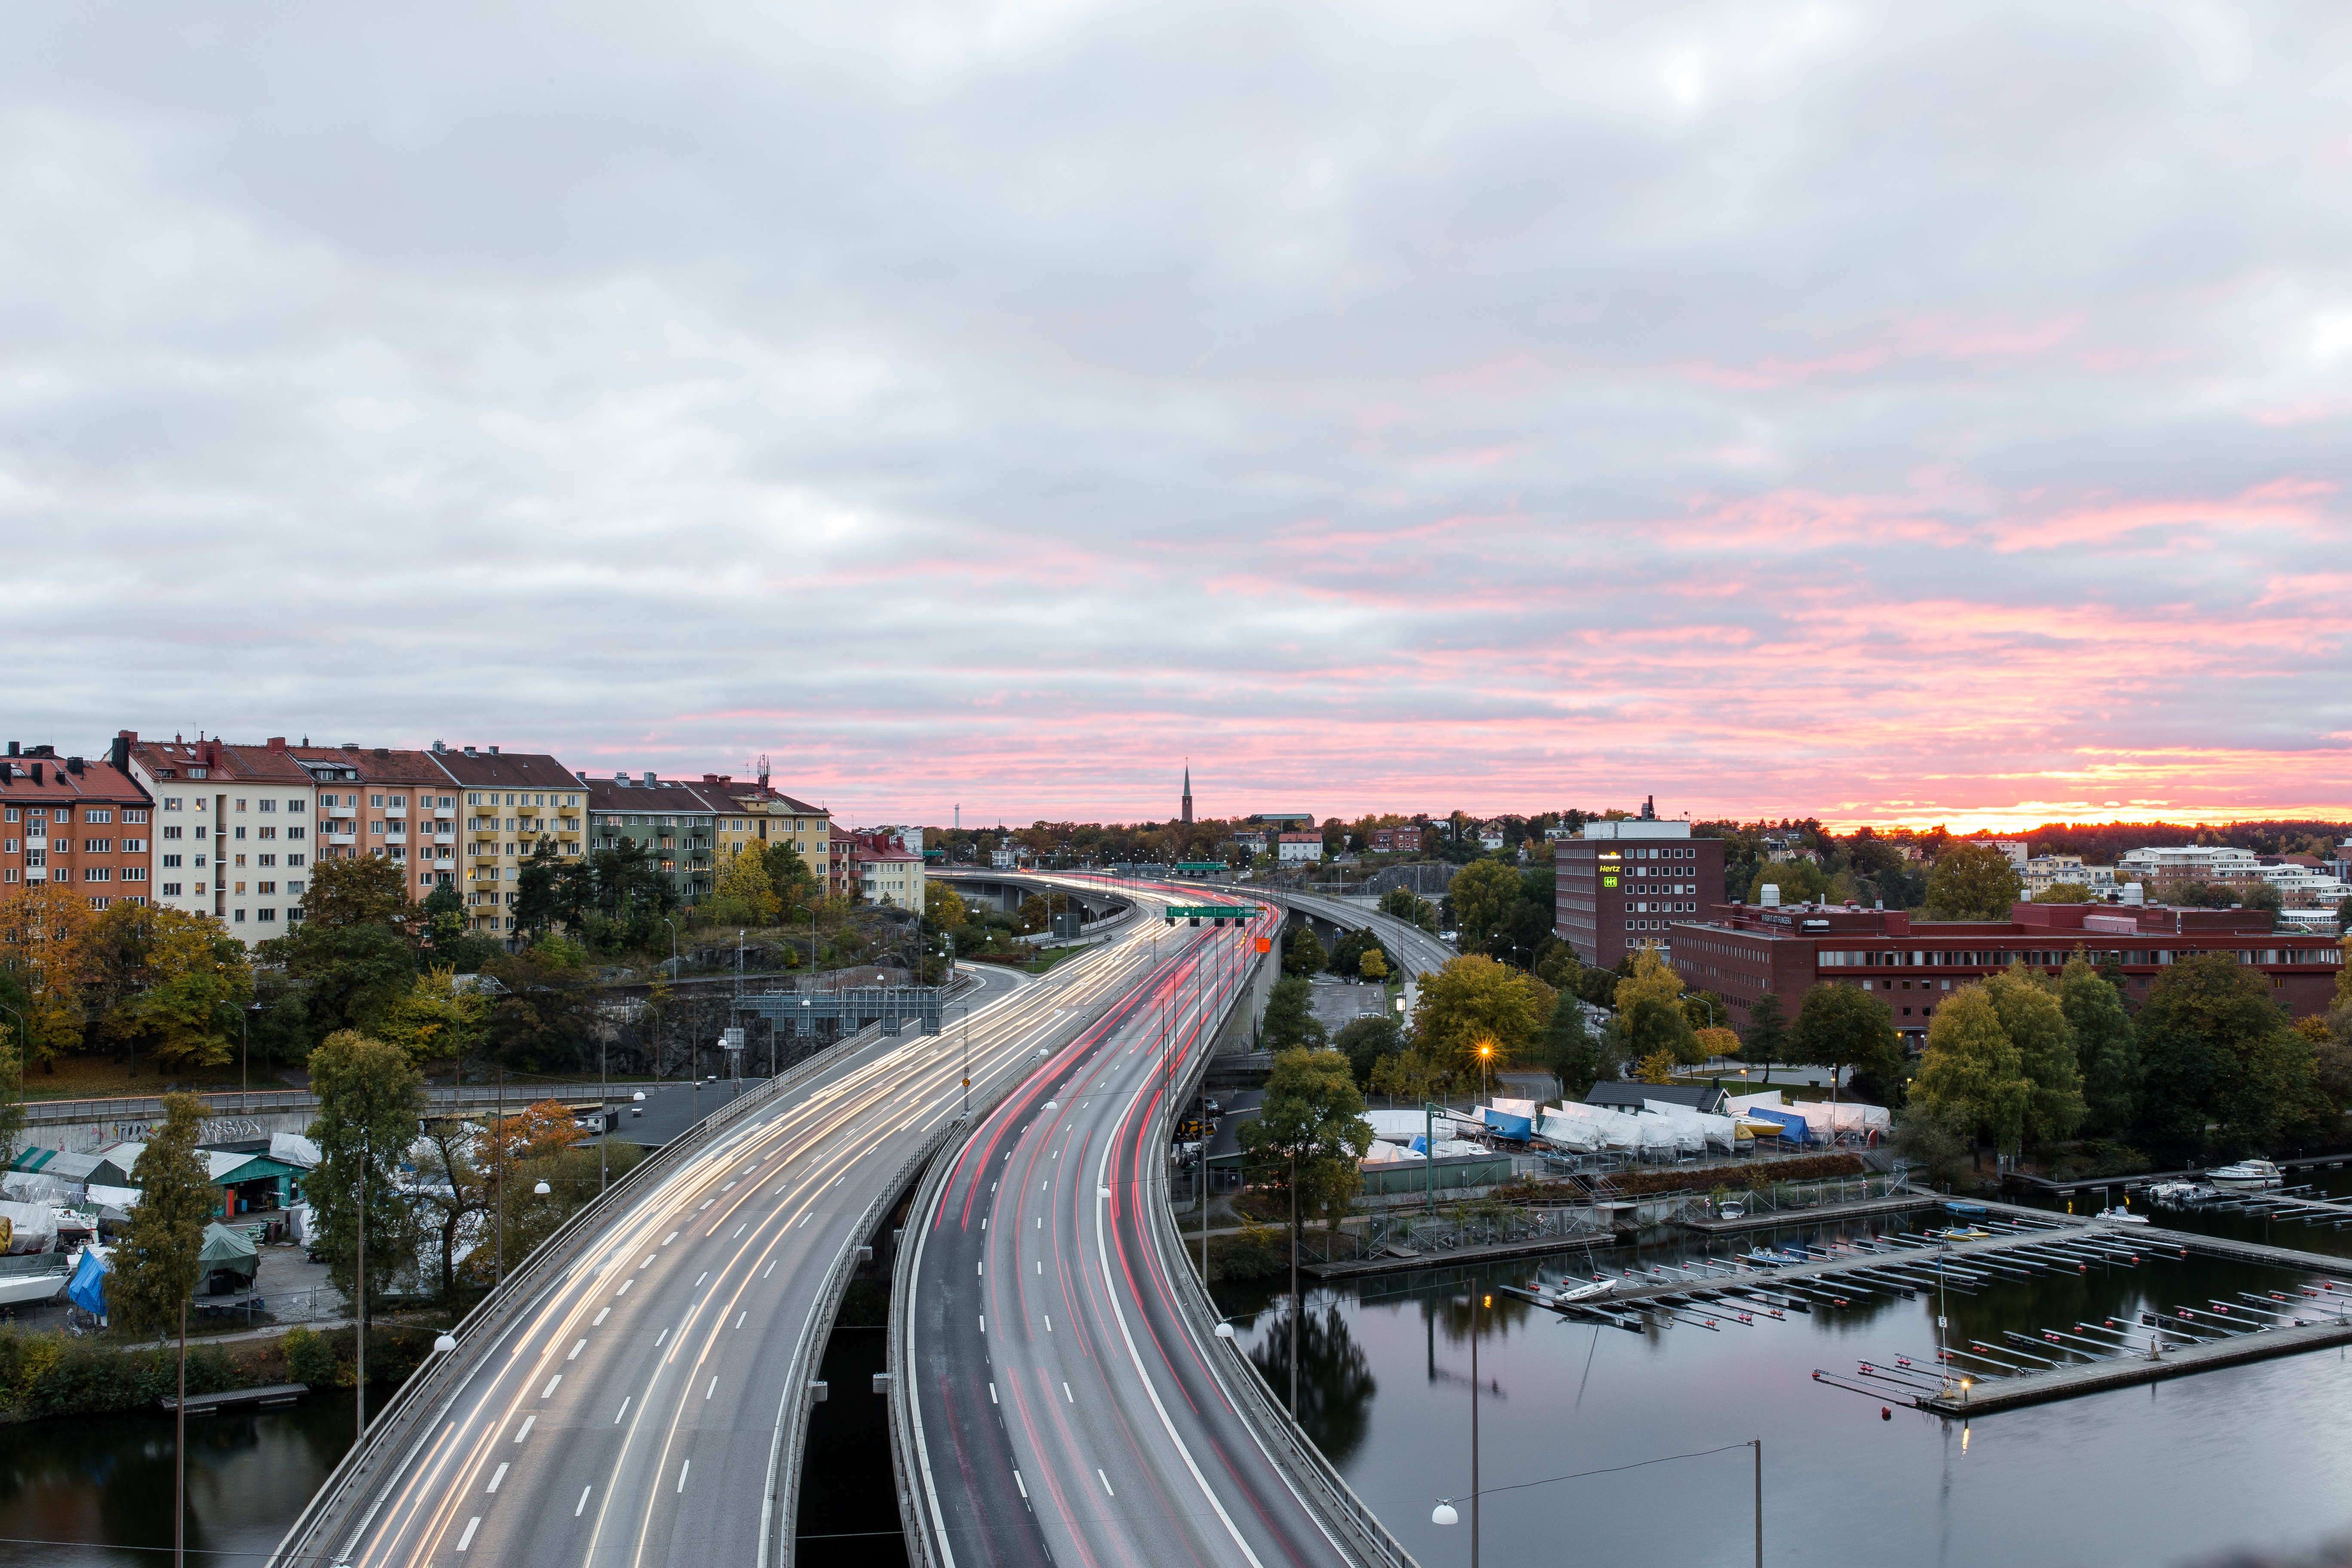
road, bridge, skyline, highway, city, overpass, cityscape, downtown, freeway, transportation, transport, suburb, expressway, infrastructure, urban area, residential area, human settlement, metropolitan area, controlled access highway